Buenos Aires tetra

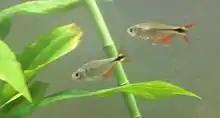
A pair of Buenos Aires tetras.

The Buenos Aires tetra (Psalidodon anisitsi) is a tropical fish from South America. It was first observed in the wild in 1907, by Carl H. Eigenmann.